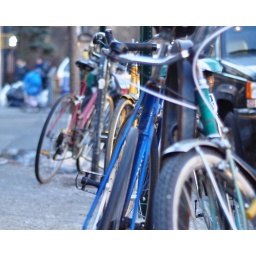
Four bikes - each of the primary colors locked on the side of the street off of Flatbush in Brooklyn, NY